Mountain

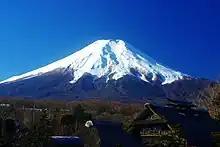
Fuji volcano

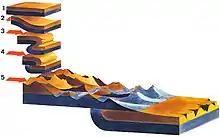
Illustration of mountains that developed on a fold that has been thrust

There is no universally accepted definition of a mountain. Elevation, volume, relief, steepness, spacing and continuity have been used as criteria for defining a mountain. In the "Oxford English Dictionary" a mountain is defined as "a natural elevation of the earth surface rising more or less abruptly from the surrounding level and attaining an altitude which, relatively to the adjacent elevation, is impressive or notable."